Clifford Warren Ashley

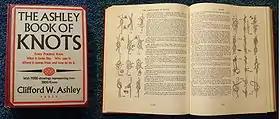
"Ashley Book of Knots"

Ashley is perhaps most famous for "The Ashley Book of Knots" (1944), an encyclopedic reference manual with directions and descriptions for and illustrations of 3,857 knots. He was the first author to publish several knots, including what are now called Ashley's stopper knot and Ashley's bend.